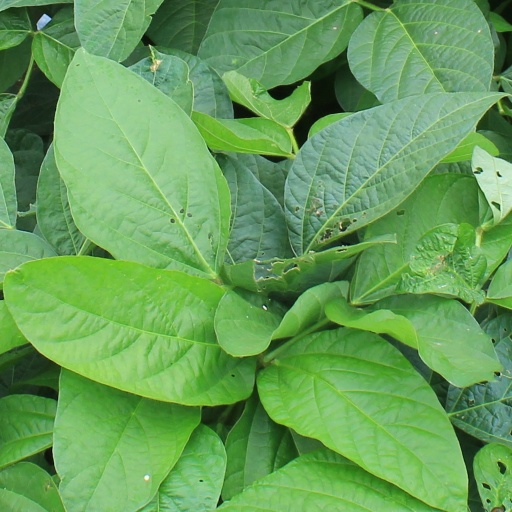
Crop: soybean